Shelley Scarlett, 5th Baron Abinger

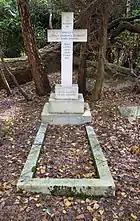
Grave of Shelley Scarlett, 5th Baron Abinger, in Brookwood Cemetery

Scarlett married Lila Lucy Catherine Mary Geijer (née White), daughter of Sir William Arthur White, in 1899. They had no children, and he was succeeded as Lord Abinger by his brother Robert.